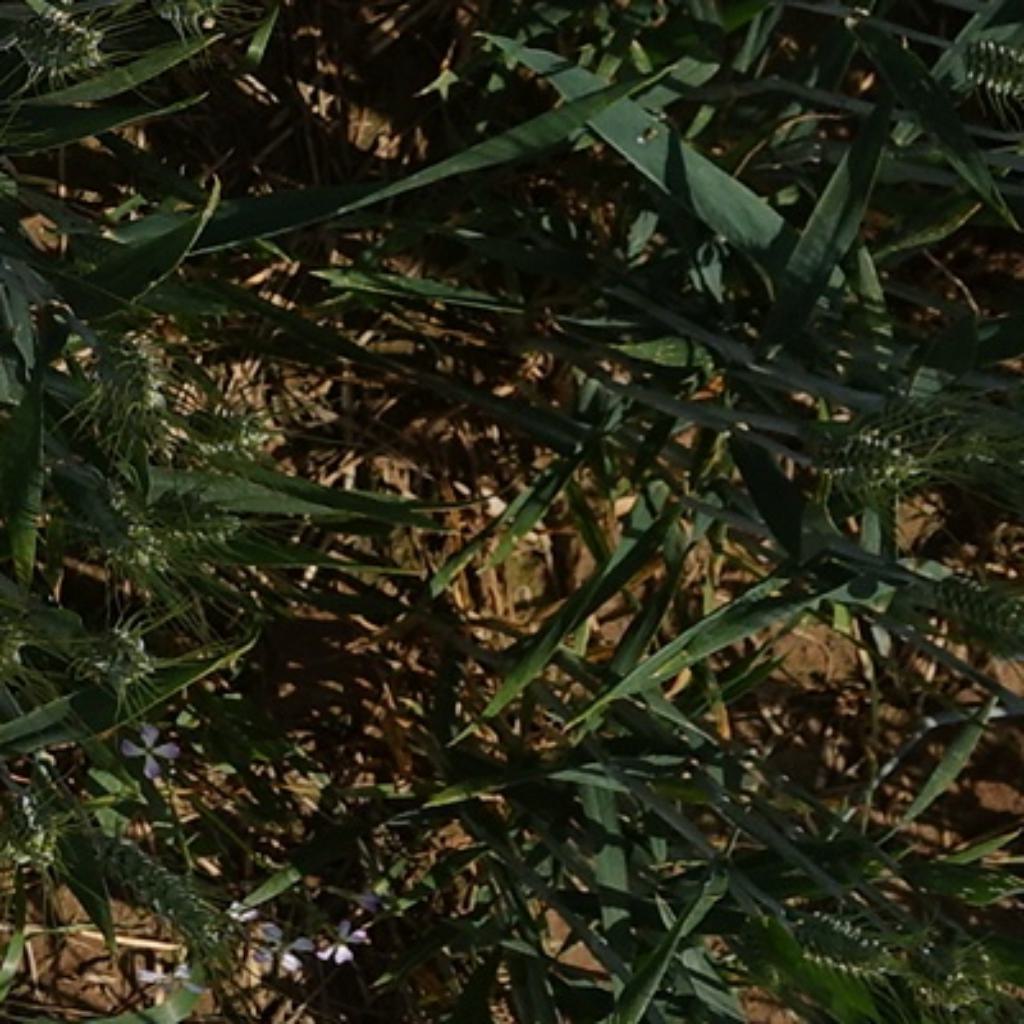
Country: France
Location: VLB
Wheat development stage: Filling